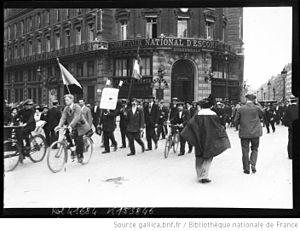
La mobilisation d'août 1914 place de l'Opéra à Paris. Le Comptoir National d'Escompte de Paris visible sur le mur est maintenant devenu BNP-Paribas
La mobilisation française de 1914 est l'ensemble des opérations au tout début de la Première Guerre mondiale qui permet de mettre l'armée et la marine françaises sur le pied de guerre, avec notamment le rappel théorique sous les drapeaux de tous les Français aptes au service militaire. Planifiée de longue date, l'affectation de chaque homme était prévue selon son âge et sa résidence.